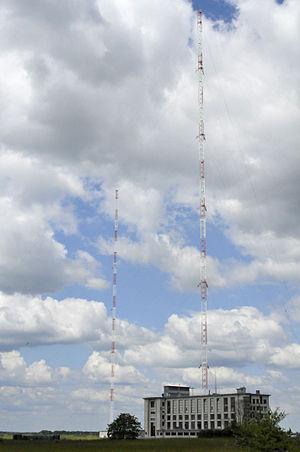
Émetteur d'Allouis, Cher (18)
La radiodiffusion est l'émission de signaux par l'intermédiaire d'ondes électromagnétiques destinées à être reçues directement par le public en général et s'applique à la fois à la réception individuelle et à la réception communautaire. Ce service peut comprendre des émissions sonores, des émissions de télévision ou d'autres genres d'émission. Il s'agit d'une forme de radiocommunication.
L'émetteur d'Allouis est un émetteur de radiodiffusion et de signaux horaires situé dans la commune d'Allouis, dans le département du Cher, en France, qui diffusait les programmes de France Inter en grandes ondes jusqu'au 31 décembre 2016. Depuis lors, il diffuse les signaux horaires du Temps Légal Français.